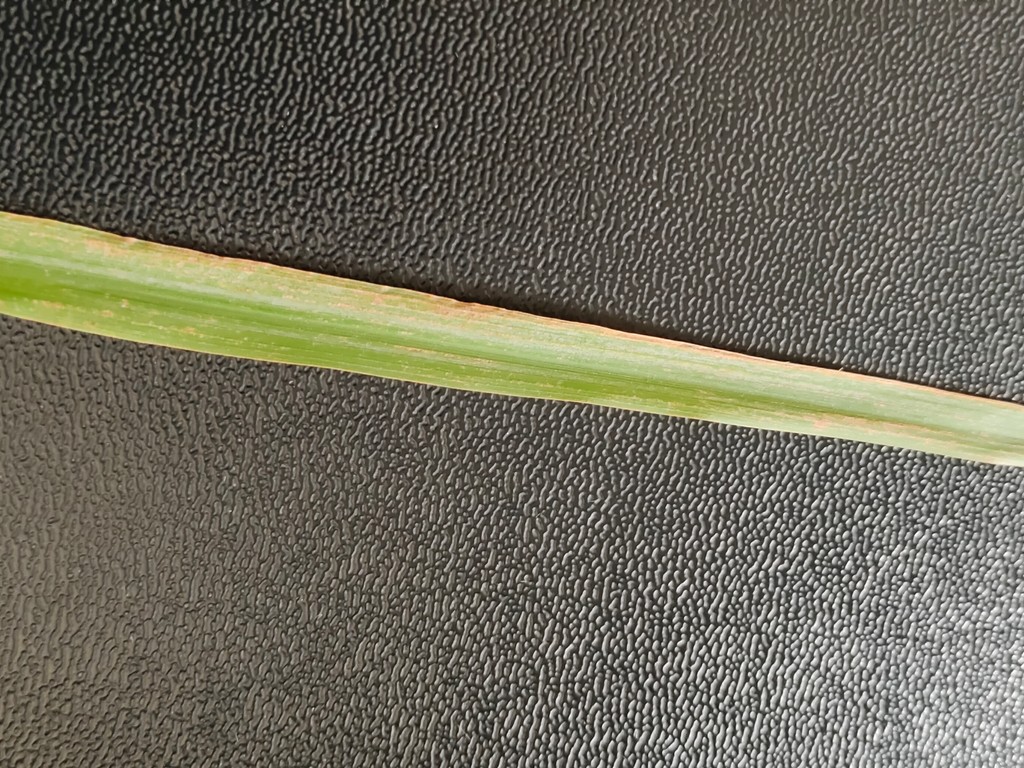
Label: Unhealthy